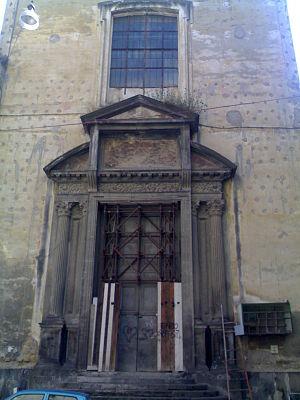
L'église Santa Maria delle Grazie Maggiore a Caponapoli est une église du centre historique de Naples. Elle renferme un certain nombre de sculptures remarquables du XVIᵉ siècle.